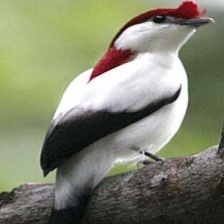
Species: ARARIPE MANAKIN
Scientific name: ANTILOPHIA BOKERMANNI